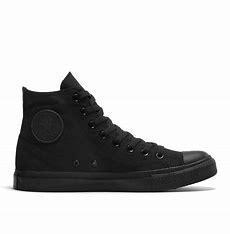
Brand: Converse
Model: Chuck Taylor All Star Canvas